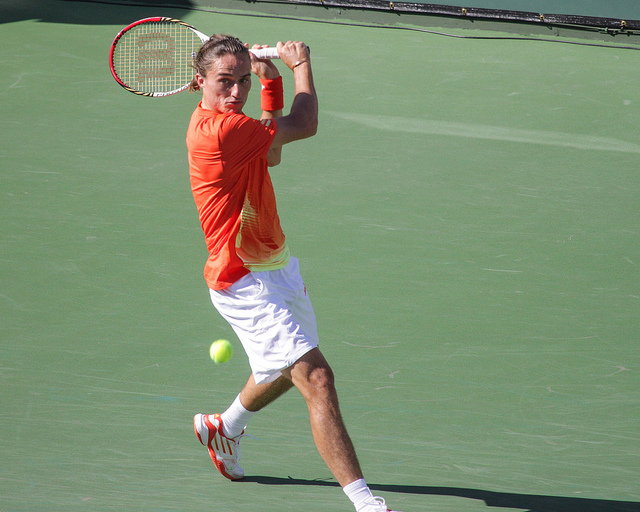
một nam vận động viên tennis đang chuẩn bị đánh bóng